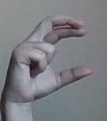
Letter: thal